Pets of Vladimir Putin

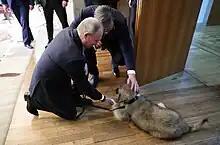
Vučić presenting Putin with Pasha in 2019

Pasha is a Šarplaninac puppy that was given to Vladimir Putin from Serbian president Aleksandar Vučić during an official visit in January 2019.